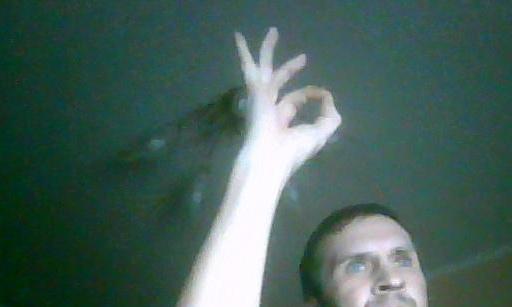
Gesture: ok